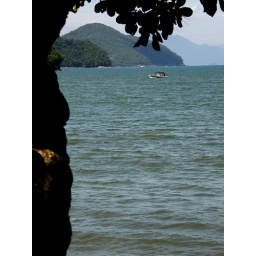
is a beach to the north of SPaulo on the Rio-Santos road..it is surrounded by mountains that make beautiful designs on the horizon